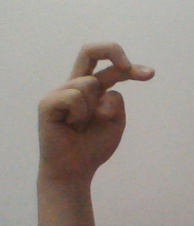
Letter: zay